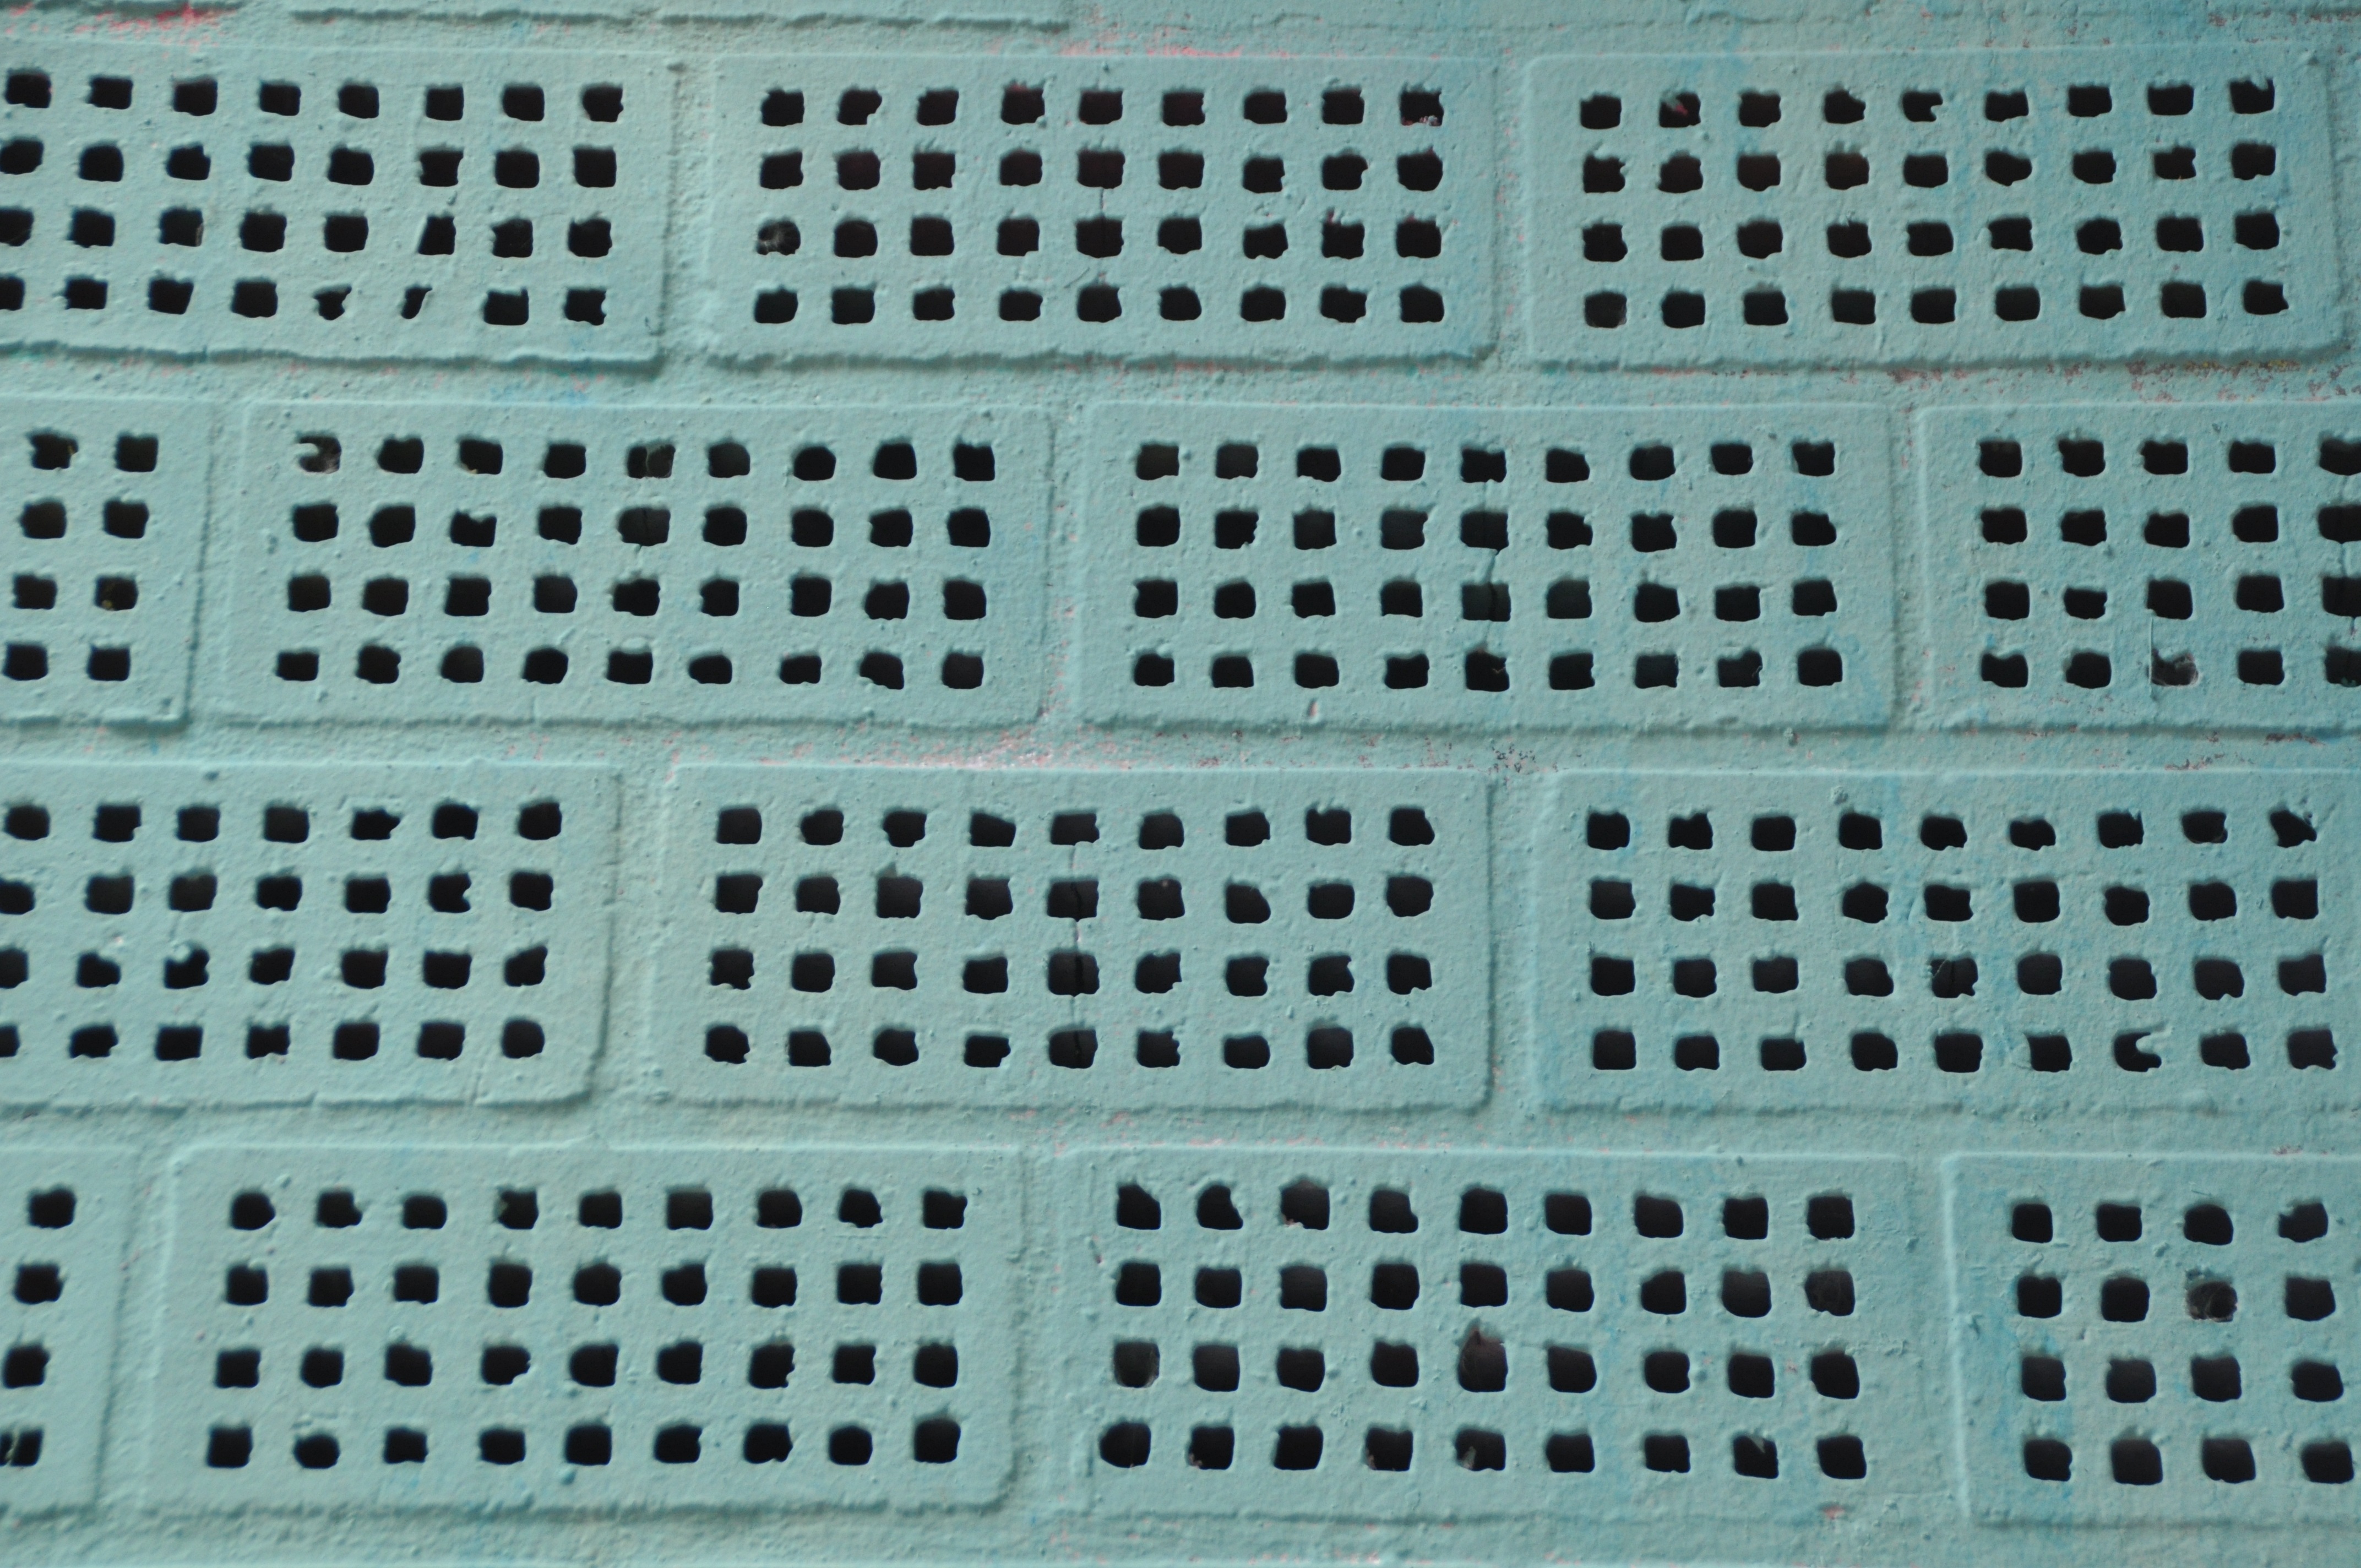
wall, pattern, line, facade, brick, graffiti, street art, mesh, hauswand, dusseldorf, flooring, electronic instrument